Mindanao

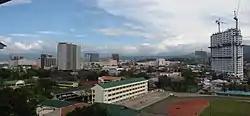
Cagayan de Oro skyline in 2018

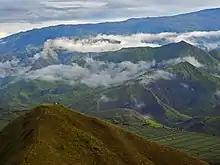
Mountains in the province of Bukidnon

In 1521 Antonio Pigafetta wrote an account of reaching 'Maingdano.' He was with Magellan on the first circumnavigation of the globe and sailing for the king of Spain.